Middle Awash Project

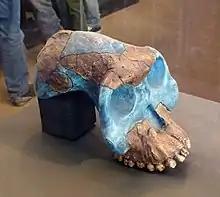
A reconstructed Australopithecus Garhi skull from the National Museum of Ethiopia.

"Australopithecus garhi" was discovered by Tim White in the Bouri Peninsula area of Middle Awash. It was announced in 1999. Au. Garhi has a holotype of a fragmented skull. The skull has all teeth but the left second and third molars, and additionally contains fragments of the frontal, parietal, and maxilla.